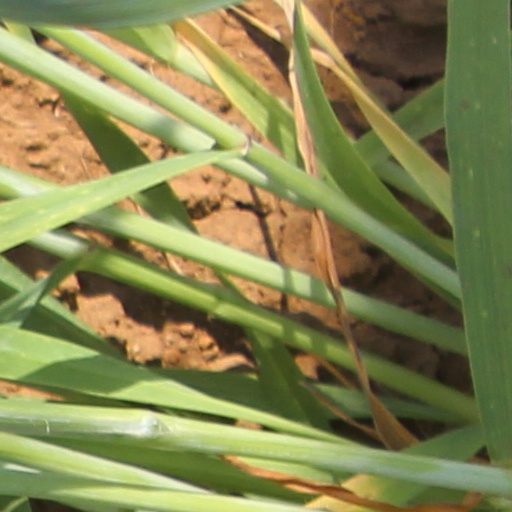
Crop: wheat